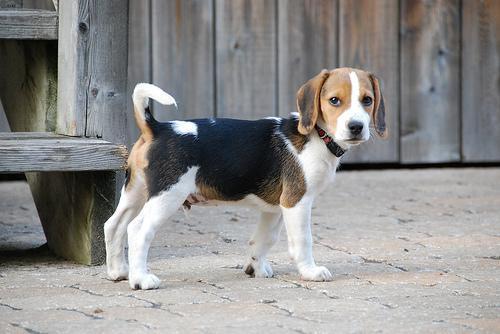
beagle